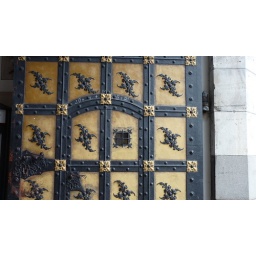
Detail and small window in door